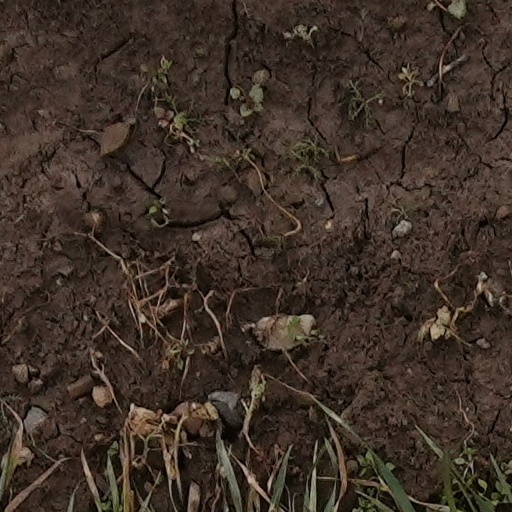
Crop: wheat